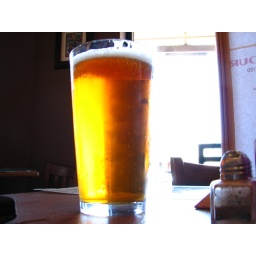
Someone said bubbles in a beer glass sink and not float..